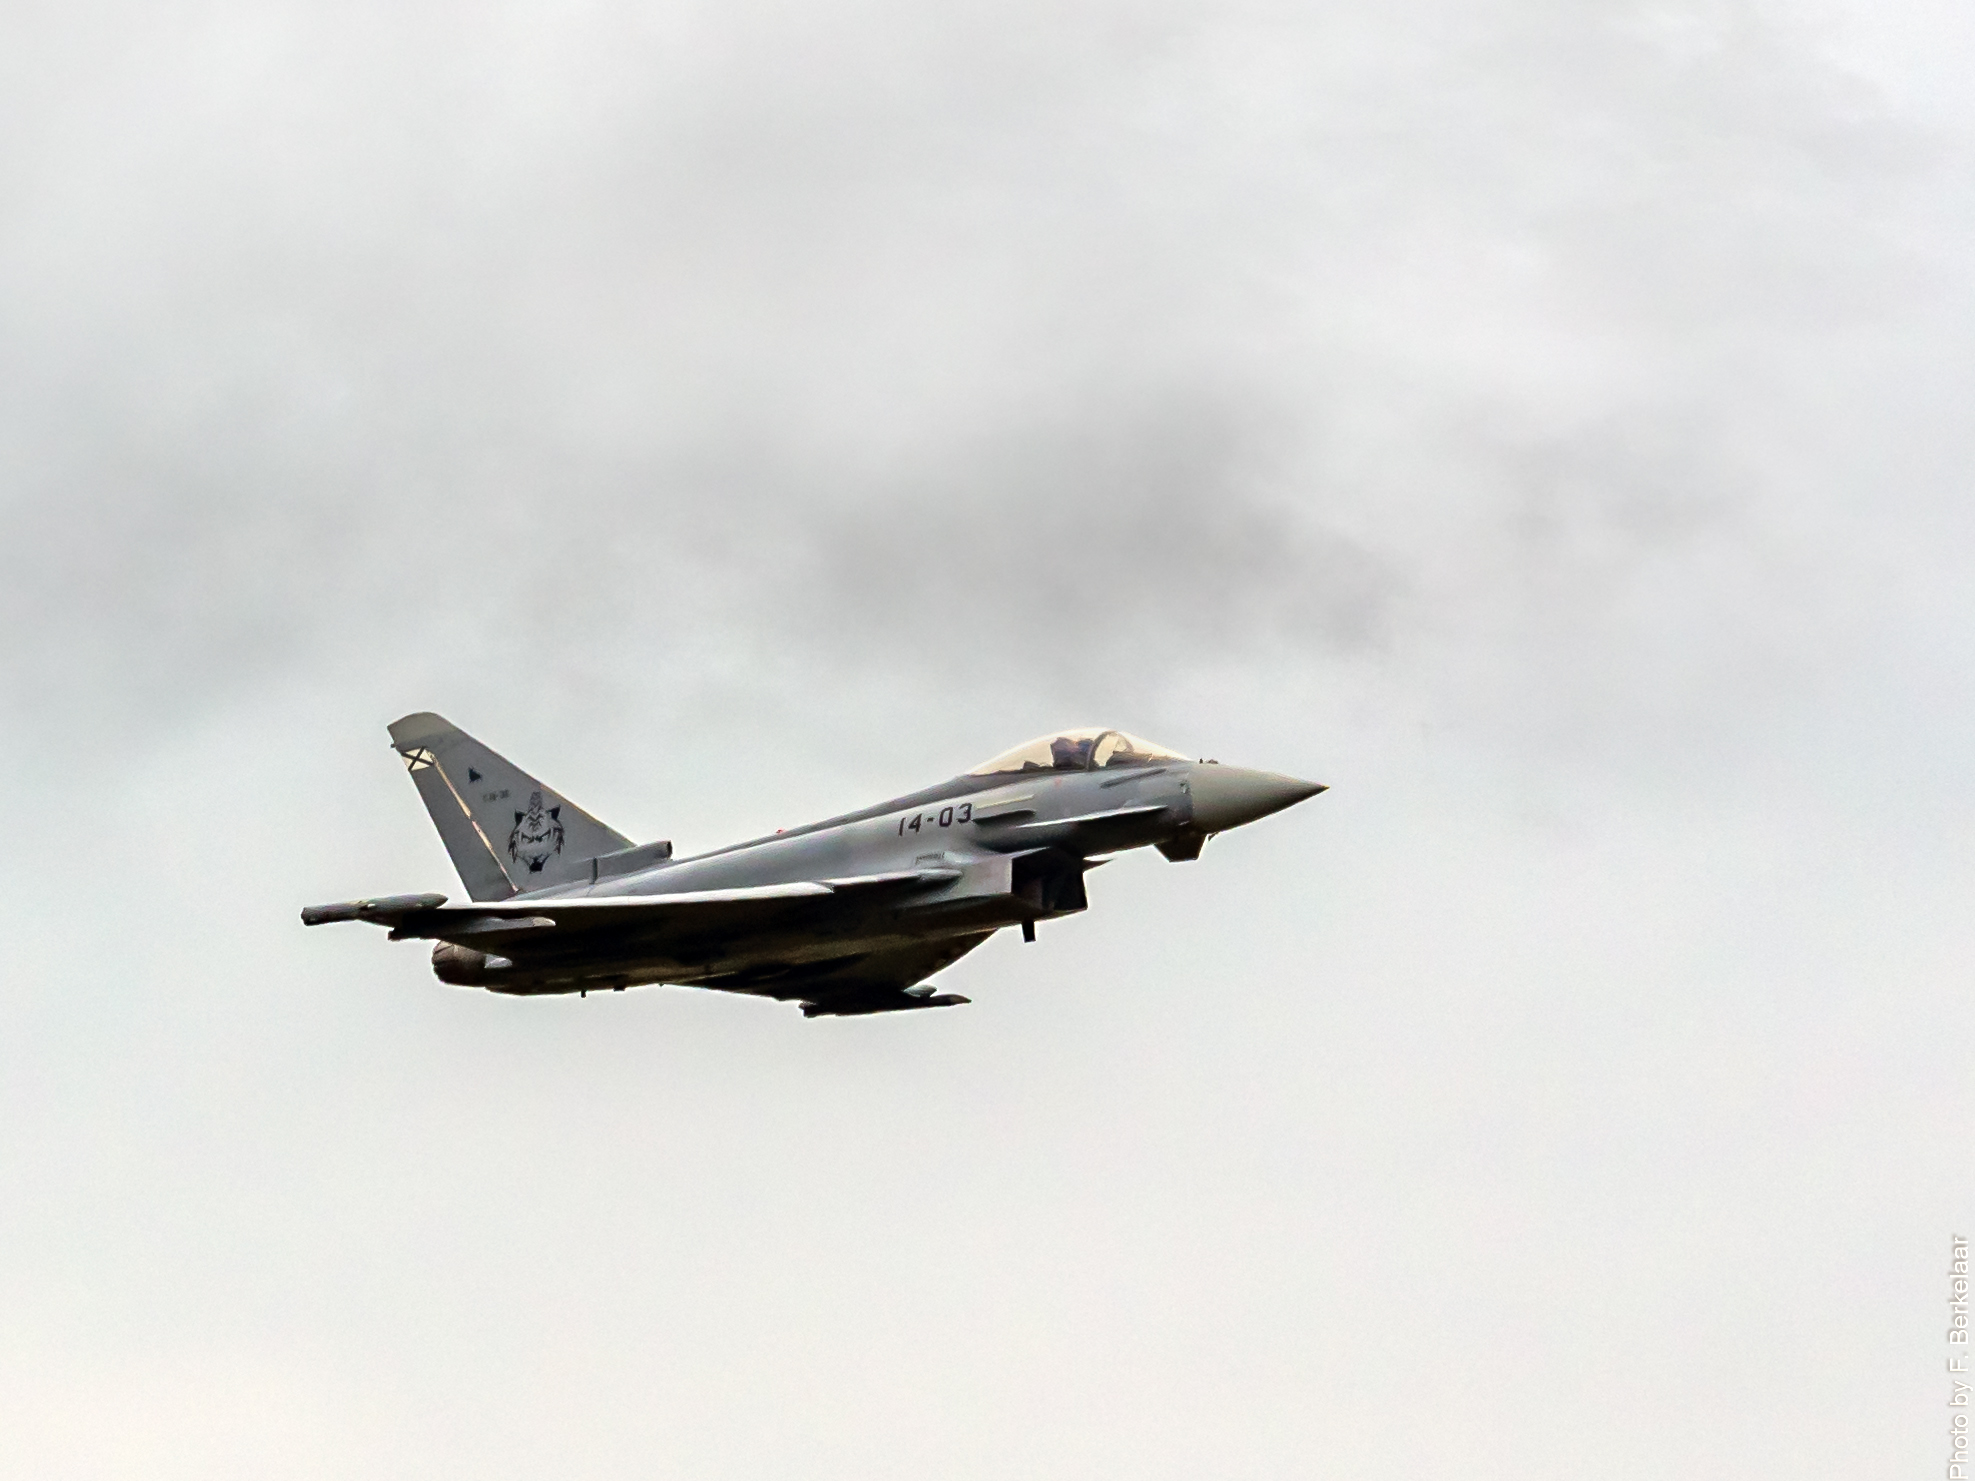
wing, airplane, aircraft, vehicle, aviation, nederland, espana, nl, leeuwarden, friesland, luchtmachtdagen2016, vliegbasisleeuwarden, frysln, ljouwert, olympusm40150mmf28mc14, famet, spanishairforce, spaanseluchtmacht, eurofighter, typhoonef2000, ef2000, 1403, air show, air force, jet aircraft, fighter aircraft, military aircraft, atmosphere of earth, lockheed martin